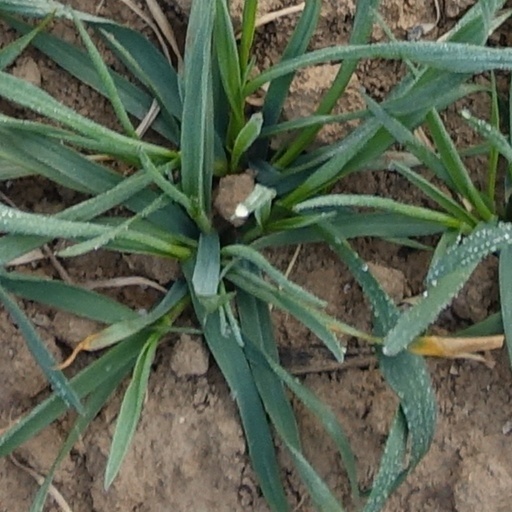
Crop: wheat